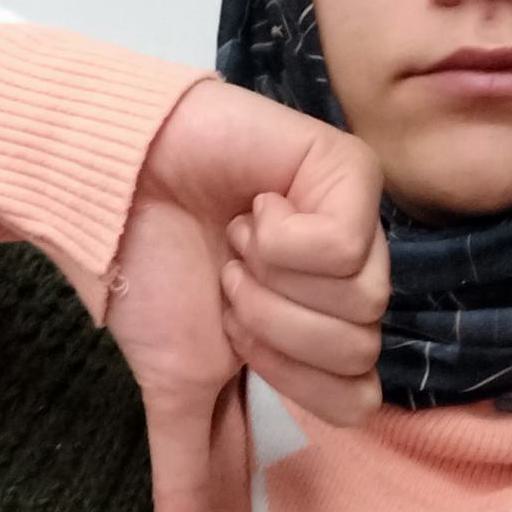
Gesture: dislike